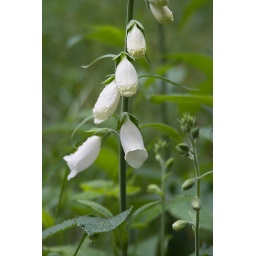
A wild white foxglove I spotted on Shillingstone Hill in the rain today!